Black Sea Cossack Host

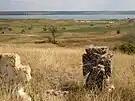
Cossack graves in the steppe, SW Ukraine

The Black Sea Cossack Host, also known as Chernomoriya, was a Cossack host of the Russian Empire created in 1787 in southern Ukraine from former Zaporozhian Cossacks. In the 1790s, the host was re-settled to the Kuban River. It comprised the Caucasus Fortified Defence Line from the mouth of the Kuban River to the mouth of the Bolshaya Laba River.